Alfred Yekatom

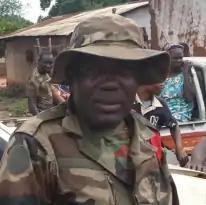
Alfred Yekatom in Pissa, 2014

Alfred Yekatom, also known by his alias Rambo, is a former leader of Central African rebel group Anti-balaka, arrested in 2018 for alleged war crimes.